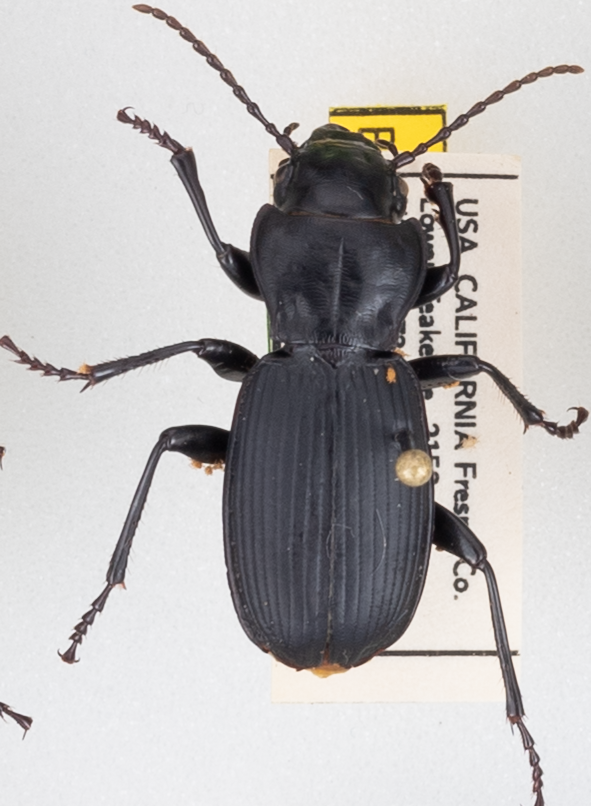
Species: Pterostichus lama
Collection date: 2021-06-23
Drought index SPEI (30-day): -1.642
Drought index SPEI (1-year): -2.09
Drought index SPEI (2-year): -2.09